Ralph T. O'Neal

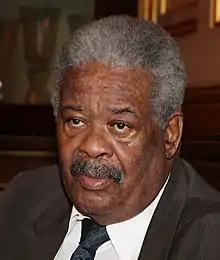
O'Neal being appointed Premier by Governor David Pearey.

Ralph Telford O'Neal, OBE (15 December 1933 – 11 November 2019) was a British Virgin Islander politician. He was the longest ever serving elected representative in the British Virgin Islands, and served as Chief Minister (when the office was so titled) or Premier of the British Virgin Islands for three terms.